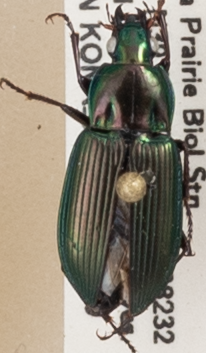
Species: Poecilus chalcites
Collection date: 2019-06-19
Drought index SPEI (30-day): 0.1
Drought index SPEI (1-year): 1.69
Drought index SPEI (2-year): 0.24